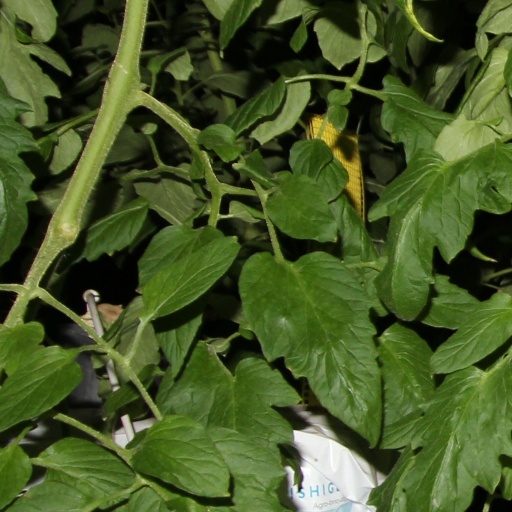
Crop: tomato